FC Phoenix Kharkiv

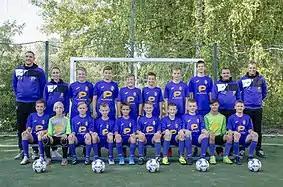
FC Phoenix, 2019

Phoenix — a children’s futsal club from Kharkiv, Ukraine, founded in 2015. The team began as an experimental project for children classed as having little sporting talent, who were never selected for the starting squads of the teams that represented their sport schools. In 2019 Phoenix qualified for the final part of the Futsal Championship of Ukraine, where it took fourth place, and earned a name for itself in the national sporting community. In 2020 Phoenix won the Under 14s Cup of Ukraine.